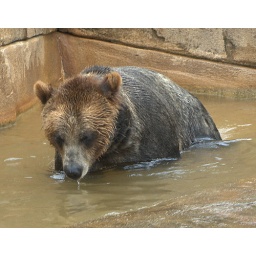
Brown bears playing in the water at the Milwaukee County Zoo. (255-IMGP2096ec)